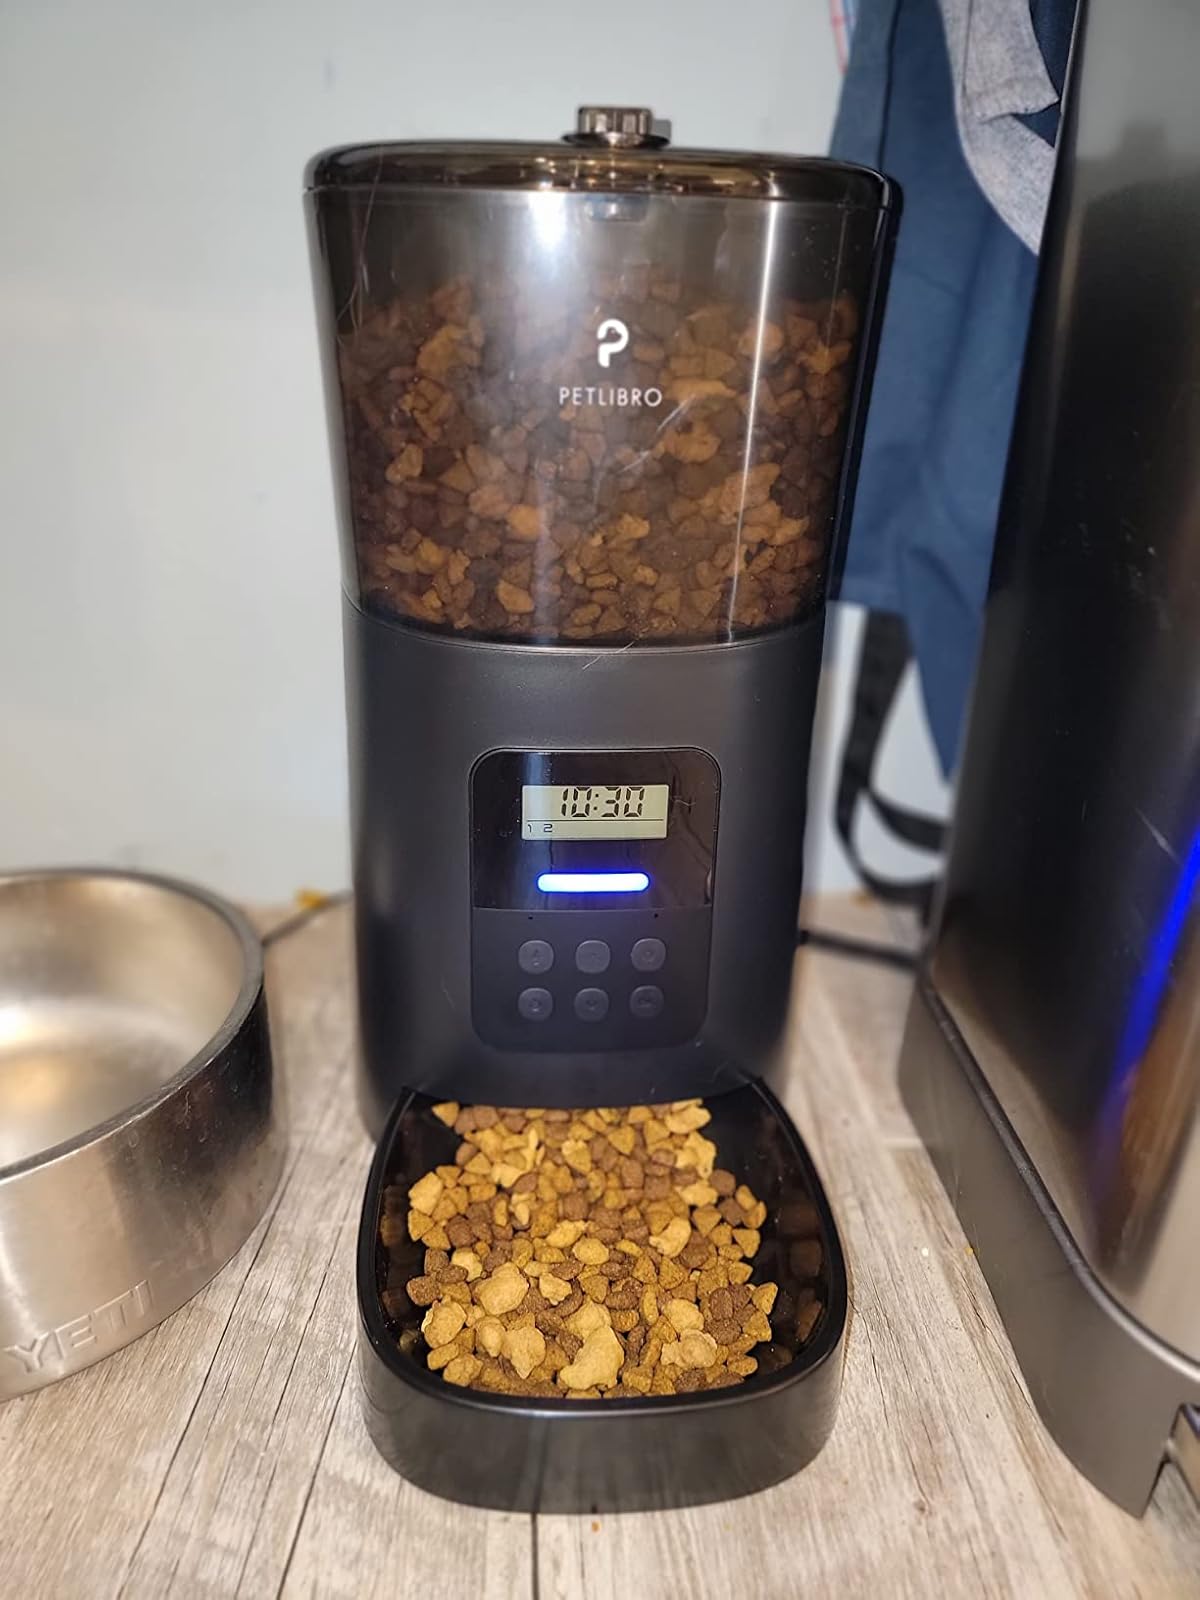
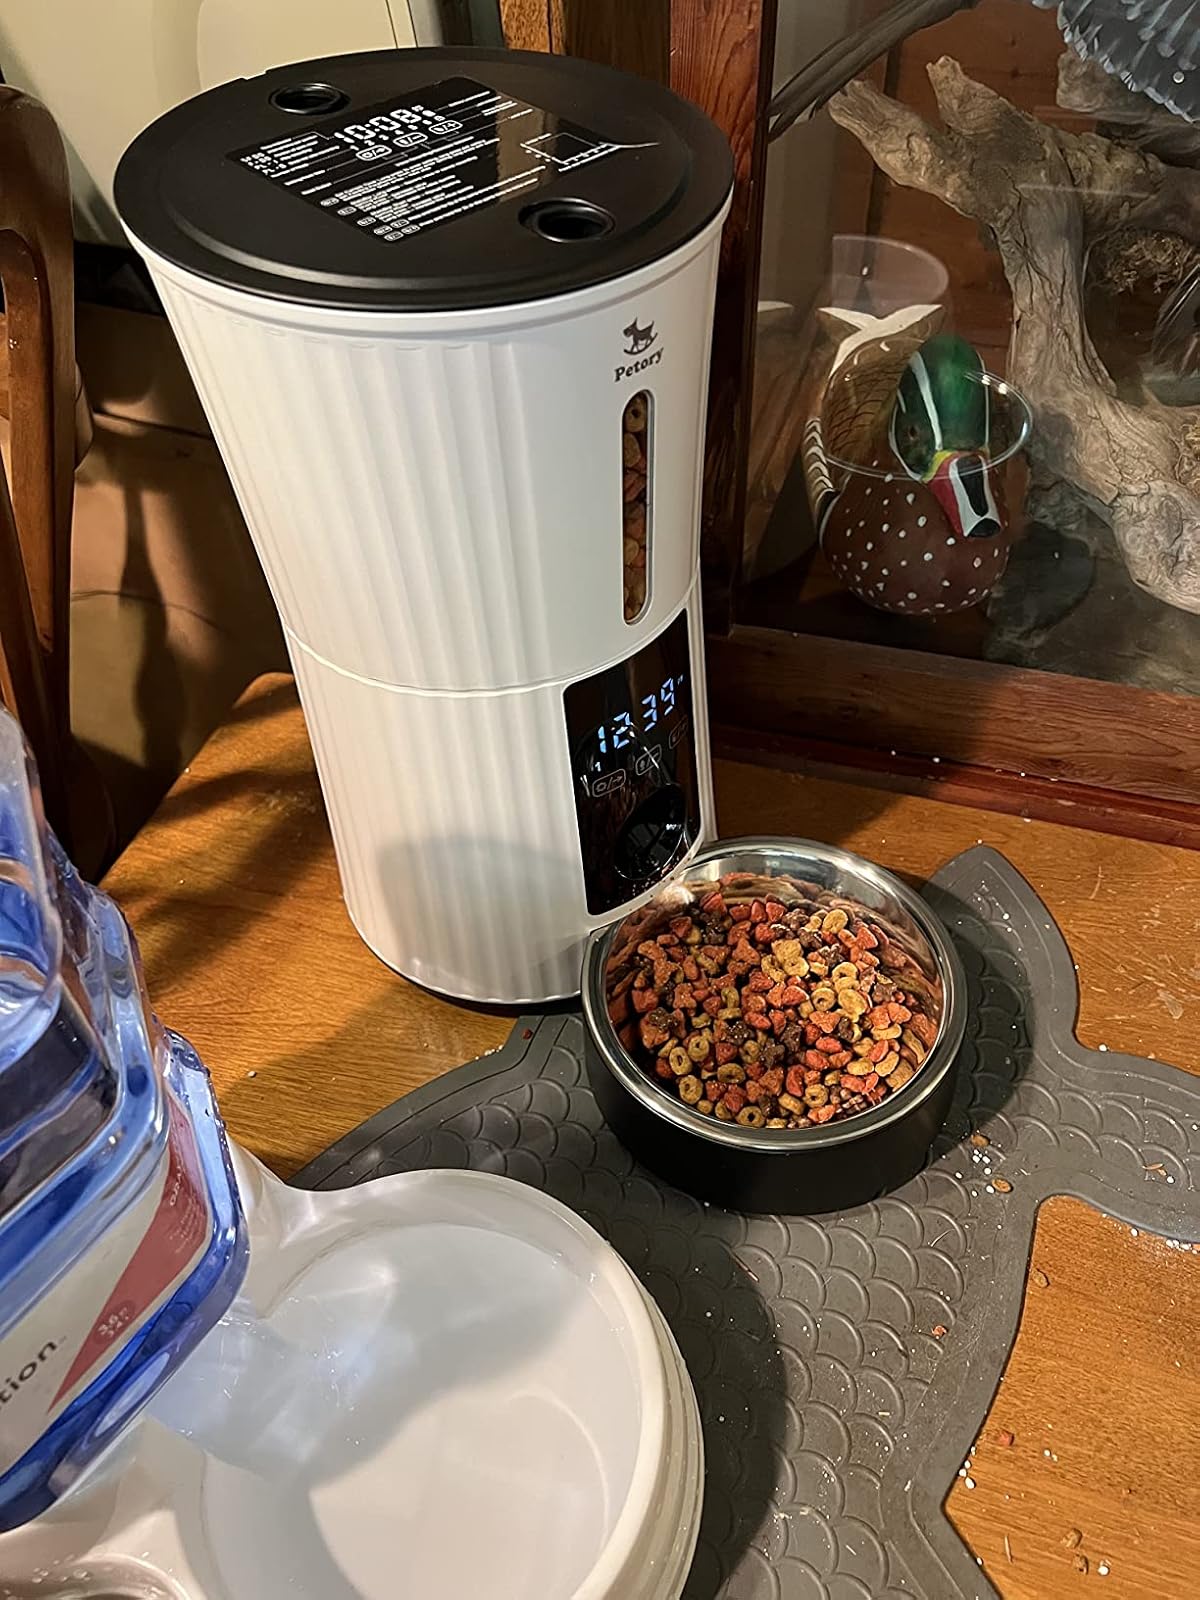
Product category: items_feeder
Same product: no